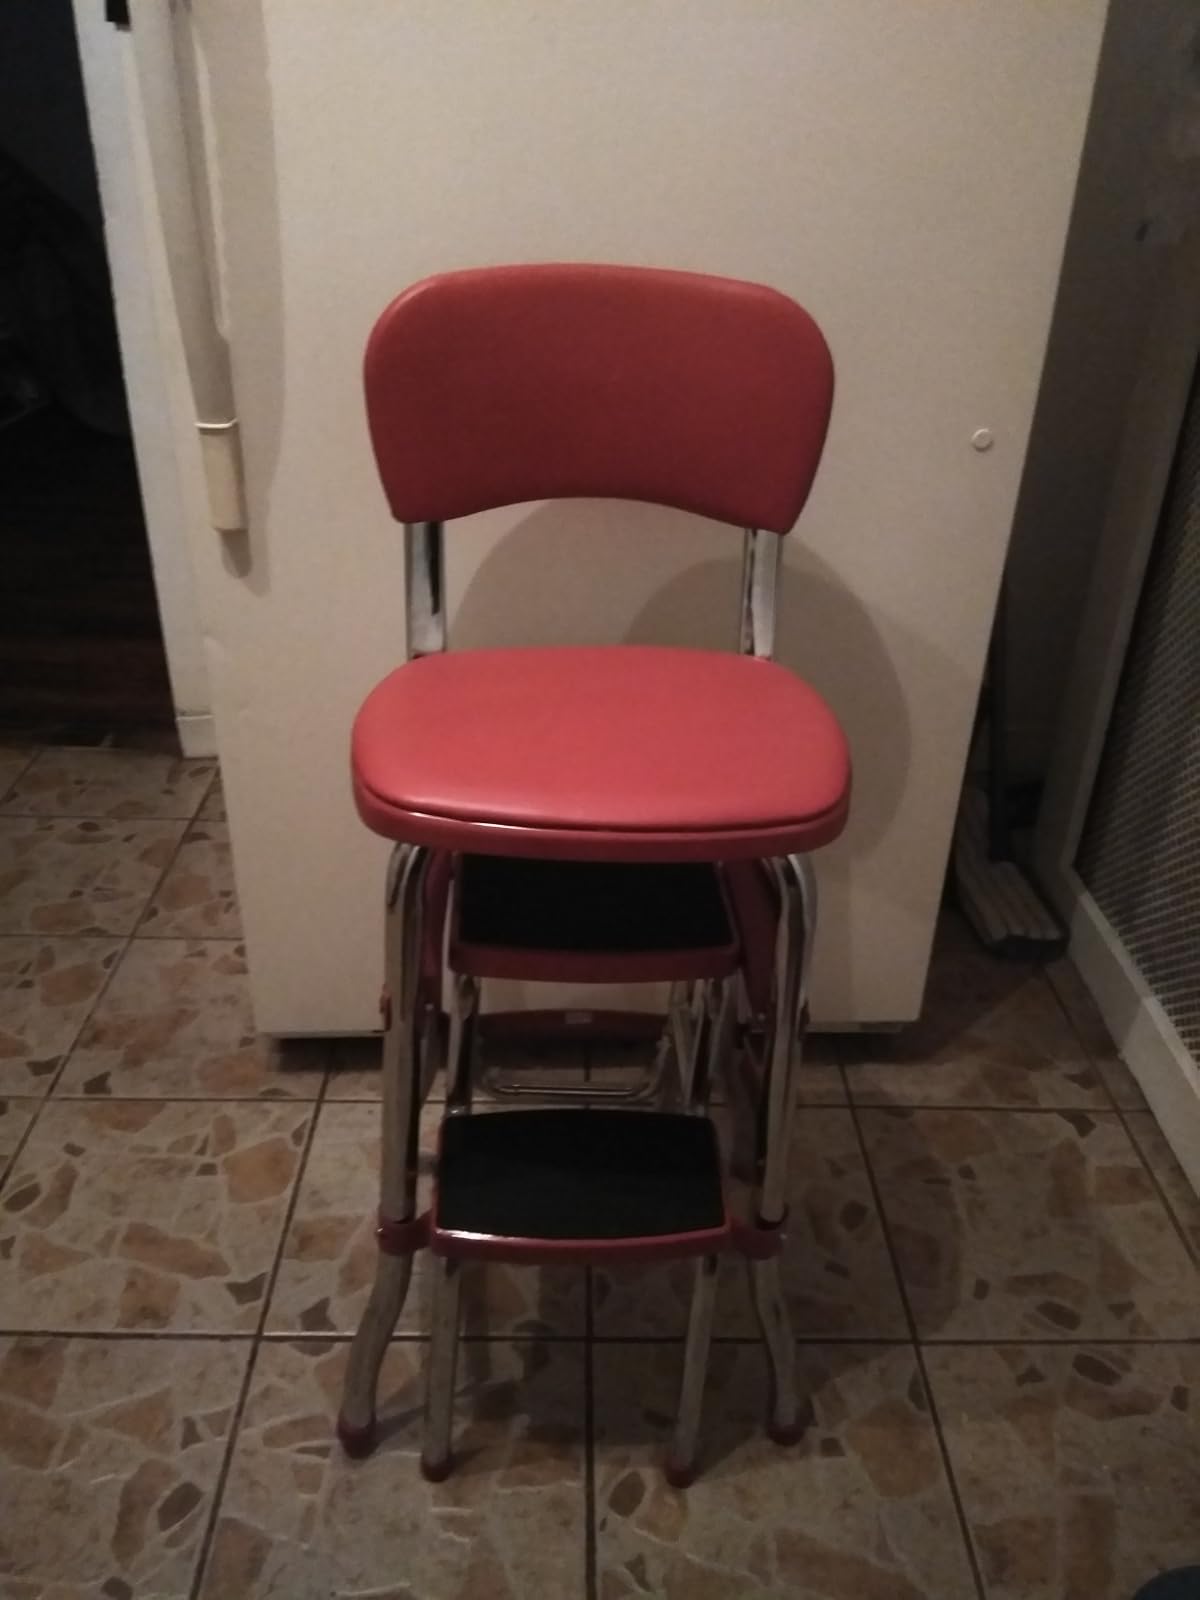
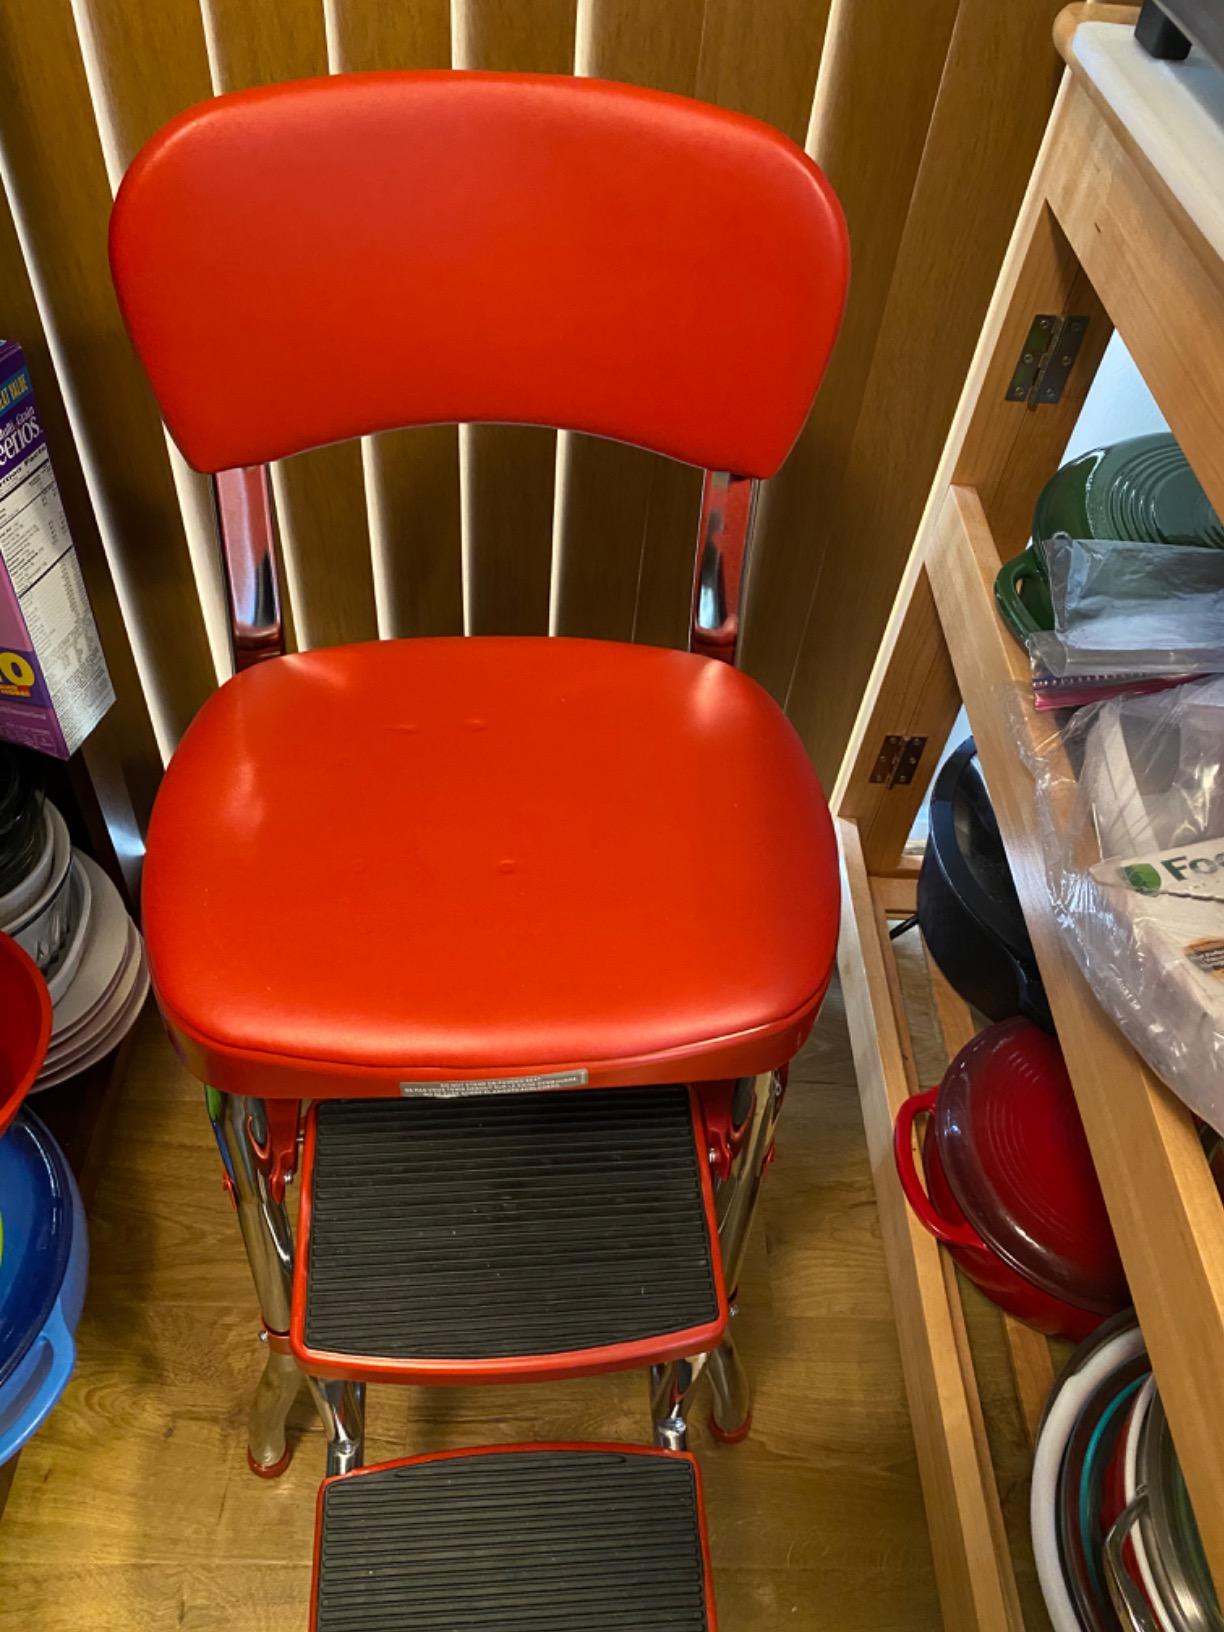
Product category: items_chair
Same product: yes